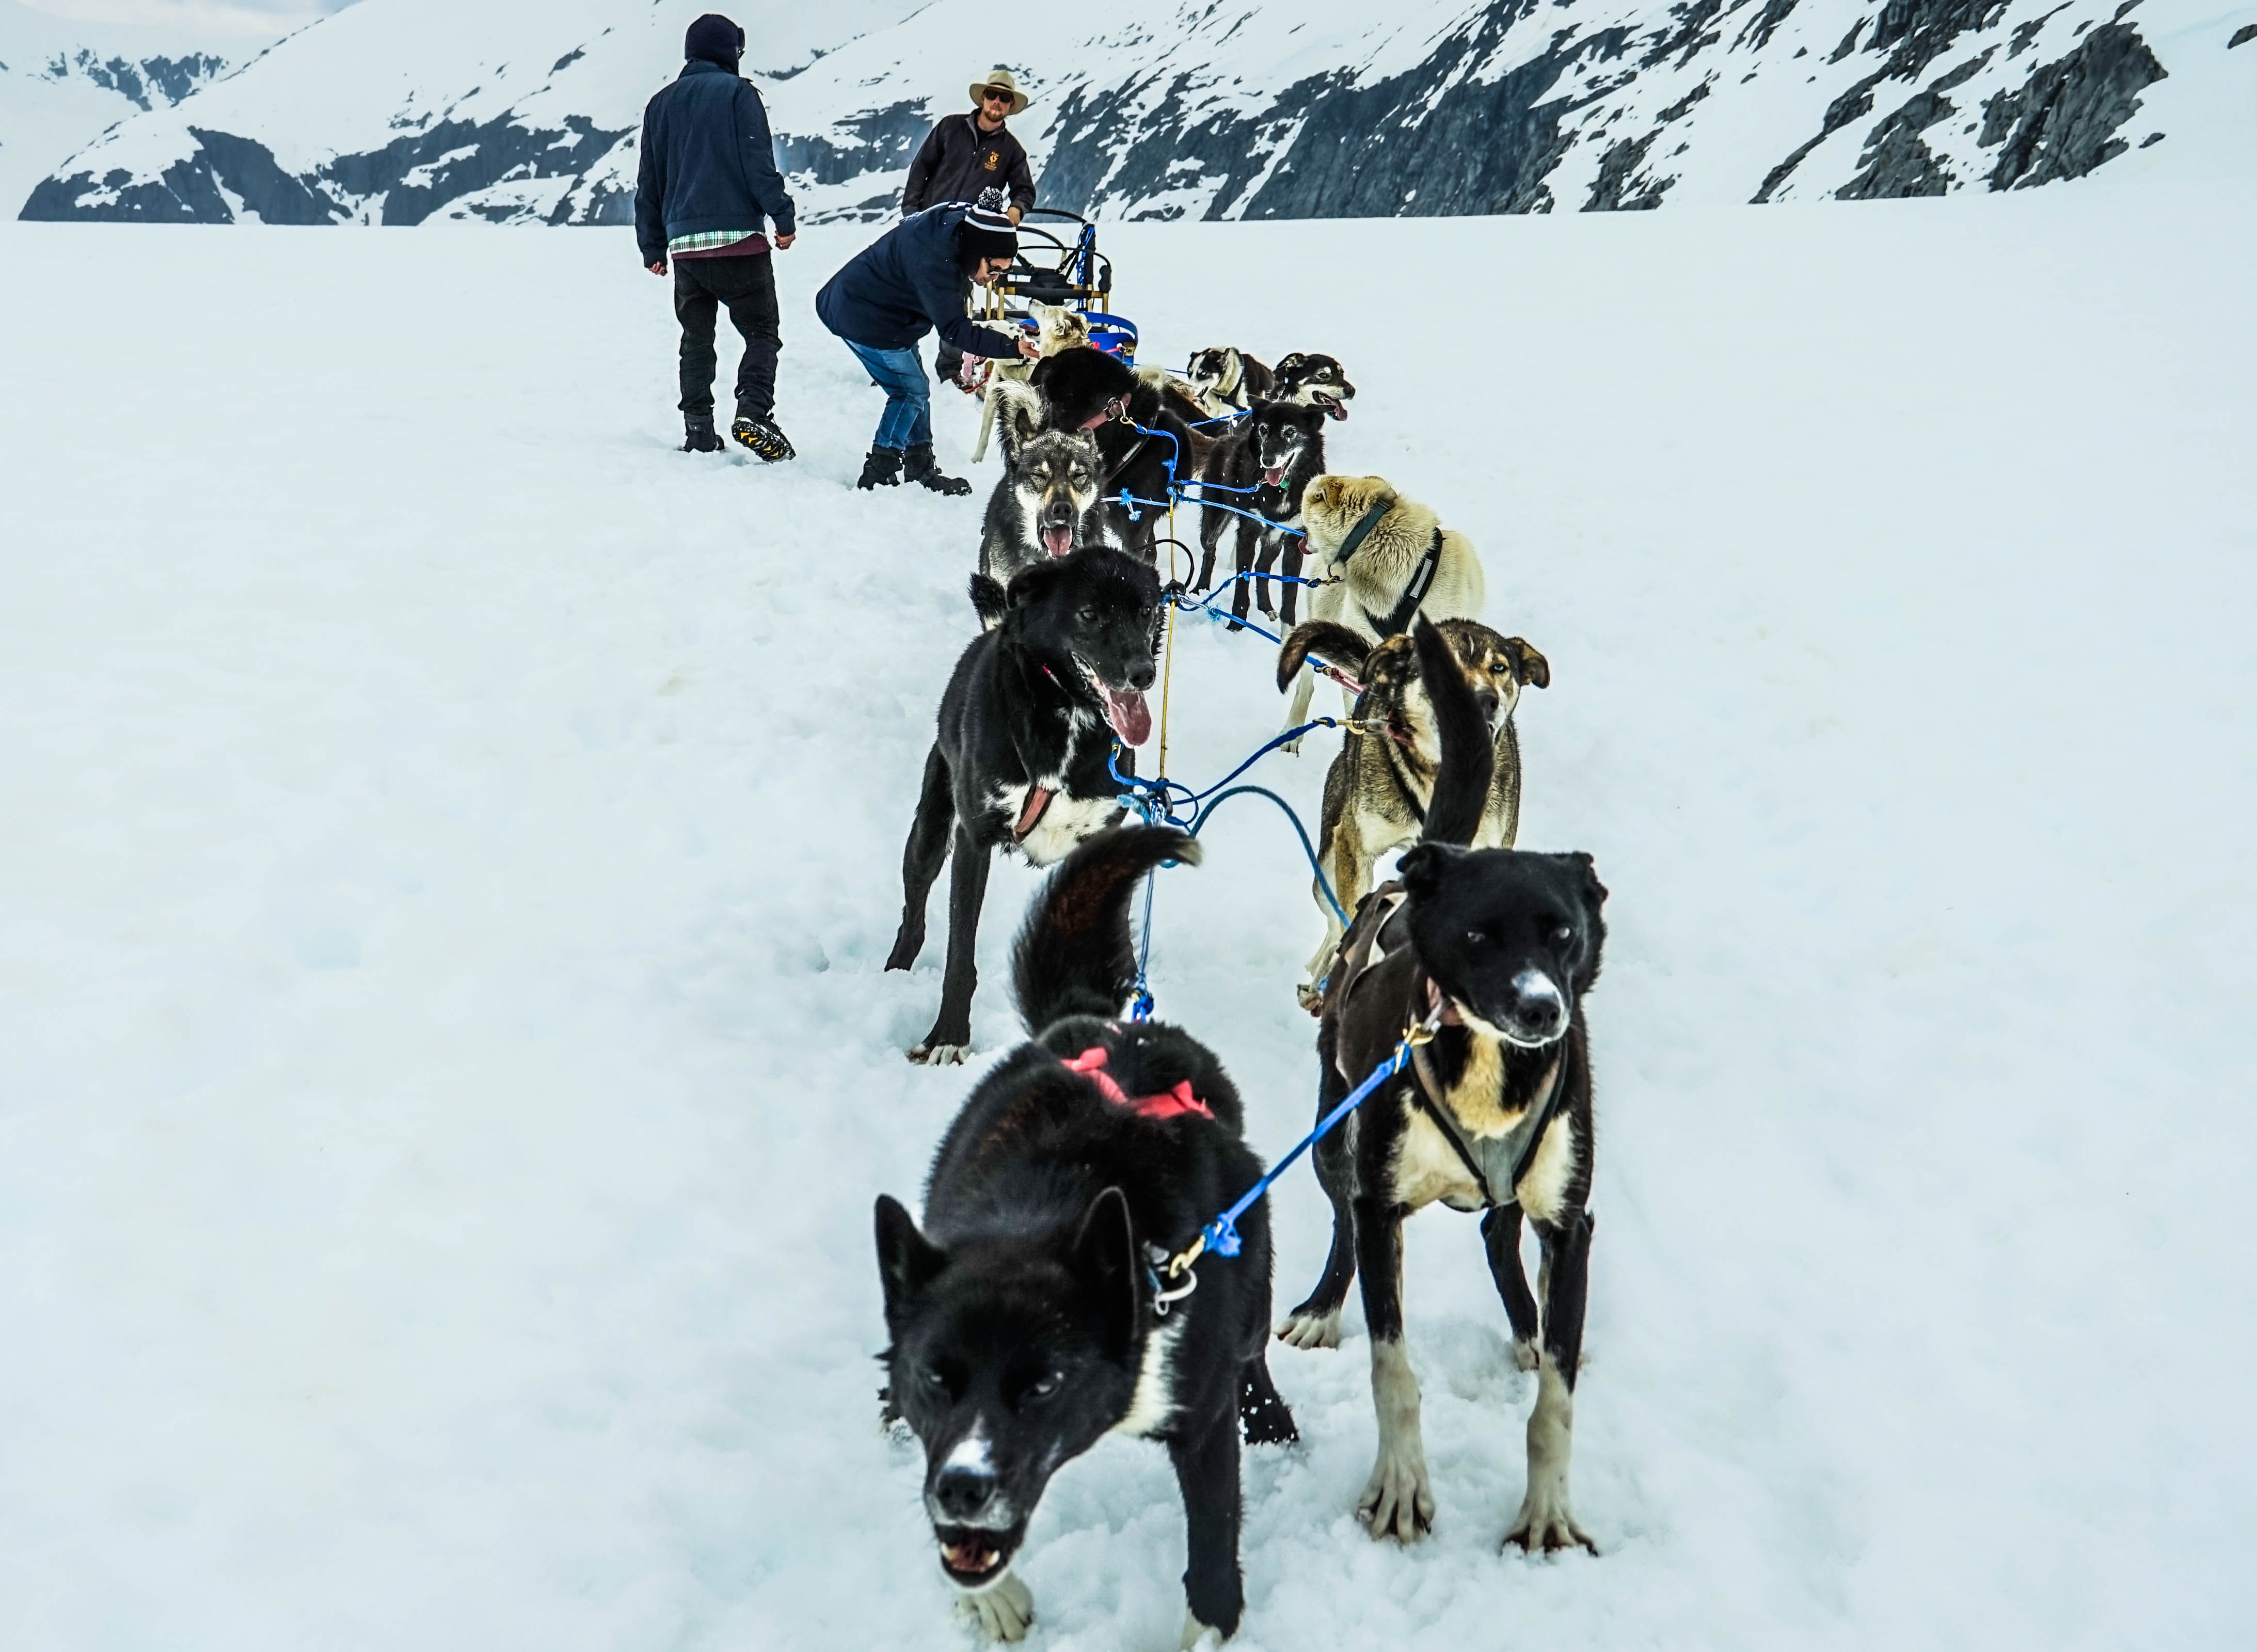
snow, winter, dog, vehicle, dogs, team, sports, racing, sled, alaska, pulling, sledding, dog sled, dogsled, sled dog, sled dogs, land vehicle, dog like mammal, animal sports, sled dog racing, dog sports, mushing